Browns Valley Carnegie Library

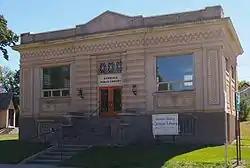
The Browns Valley Carnegie Library from the north-northwest

The Browns Valley Carnegie Library is a Carnegie library building in Browns Valley, Minnesota, United States, completed in 1916. It was listed on the National Register of Historic Places in 1985 as the Browns Valley Carnegie Public Library for having local significance in the themes of architecture and education. It was nominated for being the town's most architecturally significant early-20th-century building and an example of the libraries provided to small Minnesota communities by Andrew Carnegie's philanthropy.